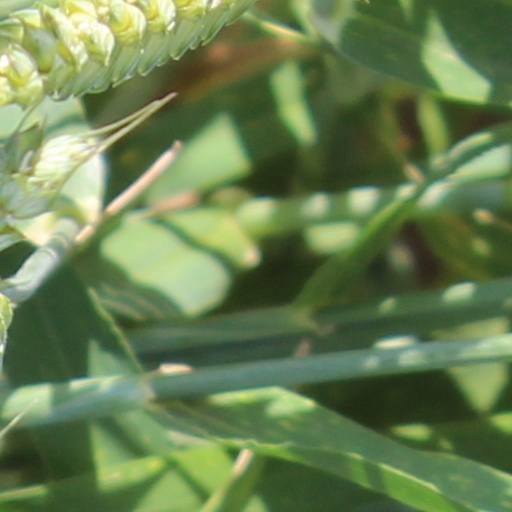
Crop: wheat